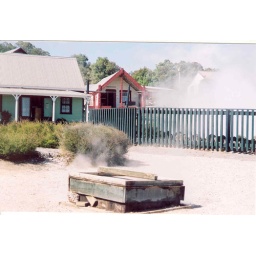
2 hours in this box turns a frozen chicken into supper!